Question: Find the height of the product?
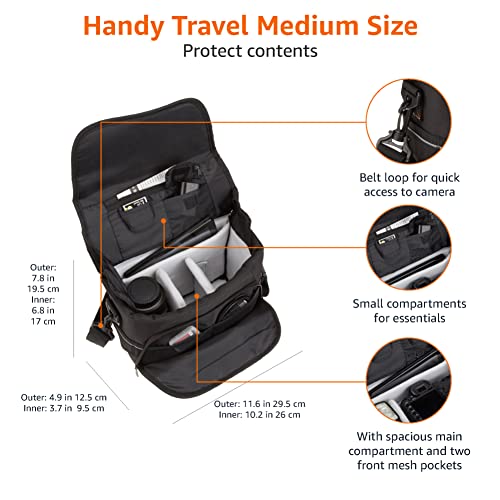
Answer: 7.8 inch